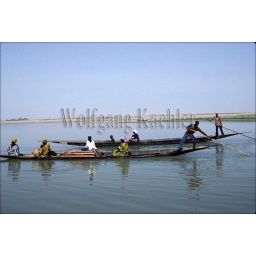
Mali, mopti, bani river, women in boat on way to market